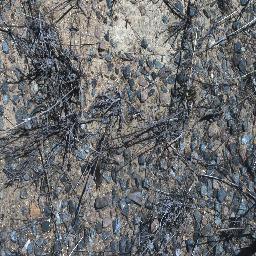
Label: negative